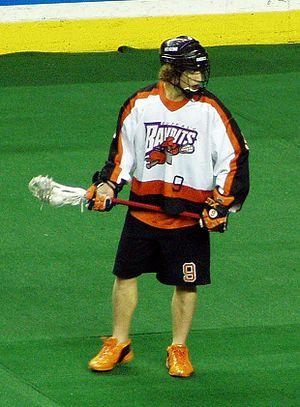
Les Bandits de Buffalo sont une franchise américaine de crosse en salle évoluant en National Lacrosse League depuis 1992. Basés à Buffalo, les Bandits jouent au First Niagara Center, enceinte de 18 690 places inaugurée en 1996.